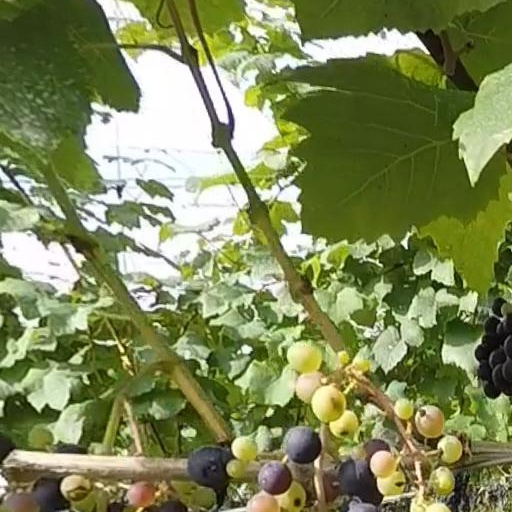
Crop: grape